Geography of Turkey

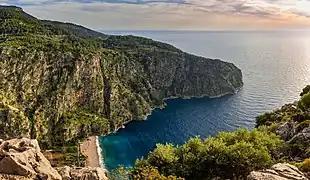
Butterfly Valley on the Turkish Riviera.

Located on the western side of Anatolia, the Aegean region has fertile soil and a typically Mediterranean climate; with mild, wet winters and hot, dry summers. The broad, cultivated valley lowlands contain about half of the country's richest farmlands.